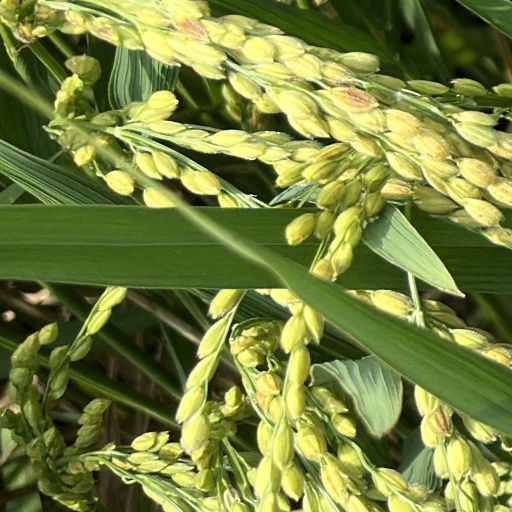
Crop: rice